Local service carrier

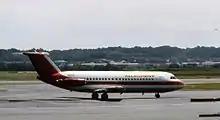
Allegheny Airlines BAC 1-11 in 1975, part of one of the "largest jet fleets in the world"

In November 1943, the CAB certificated Houston-based Essair (later called Pioneer Air Lines) to fly feeder routes in Texas, the first airline to be certificated to fly domestic passengers since the grandfathering of the trunk carriers. Essair started feeder service on 1 August 1945 on a route from Houston to Amarillo, Texas via many intermediate points. The CAB regarded this as an experiment so Essair's certification was temporary. The airline would need to renew its certificate in three years.